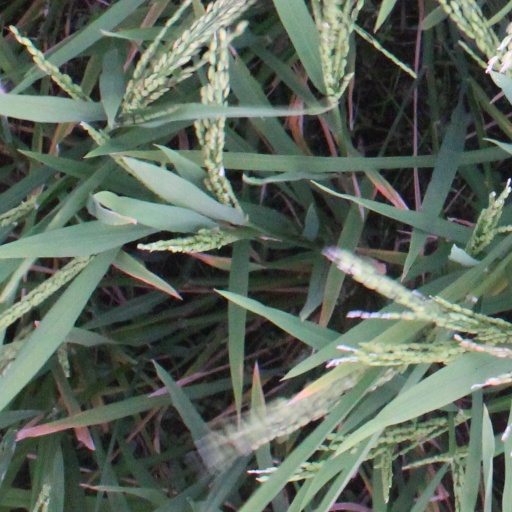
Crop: rice